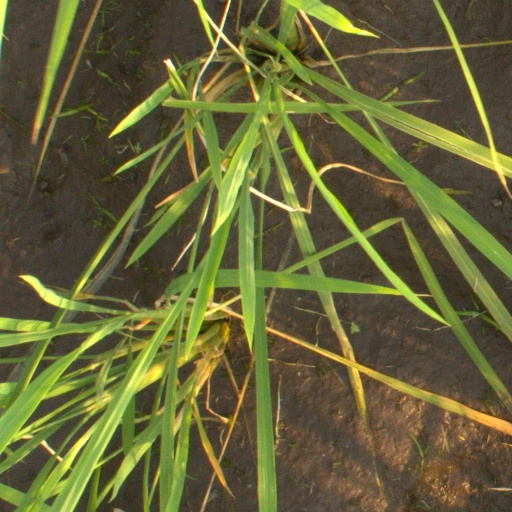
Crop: rice